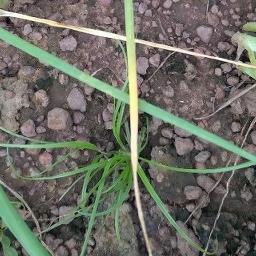
Crop: Onion
Condition: fusarium-d